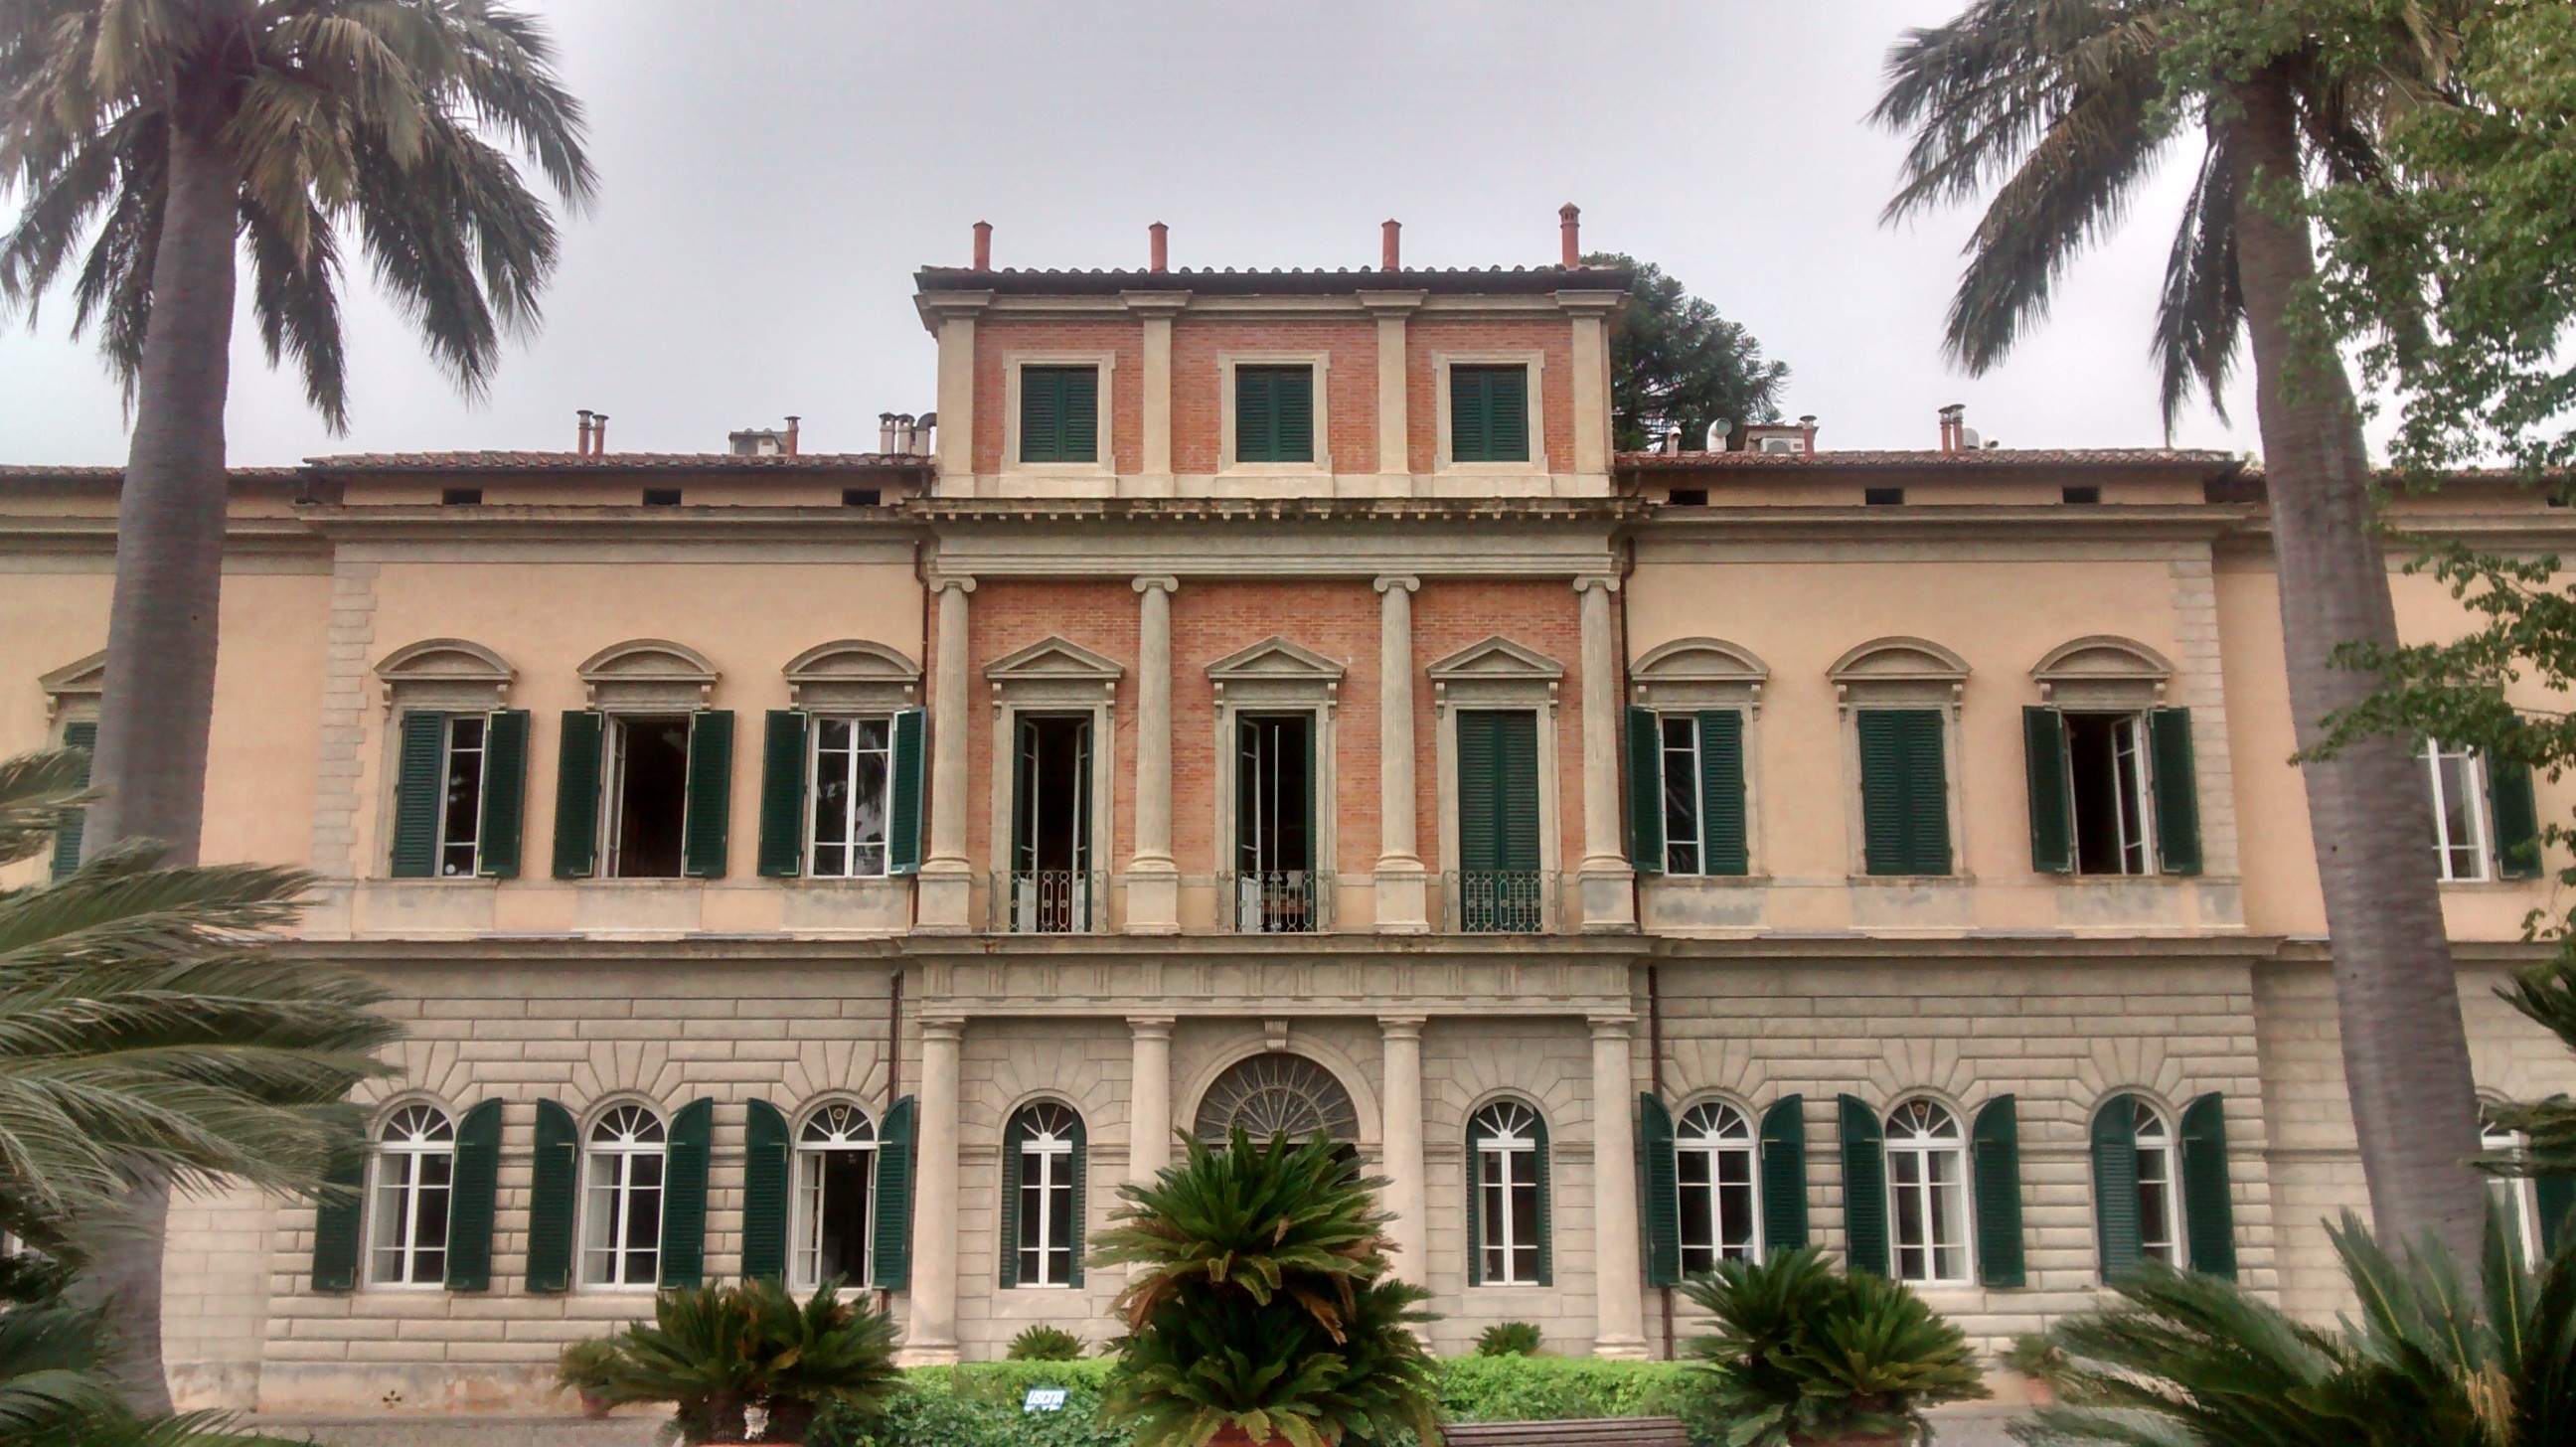
architecture, mansion, house, building, palace, home, downtown, landmark, tuscany, facade, property, garden, courtyard, pisa, synagogue, tourist attraction, estate, palazzo, courthouse, palma, stately home, classical architecture, orto botanico